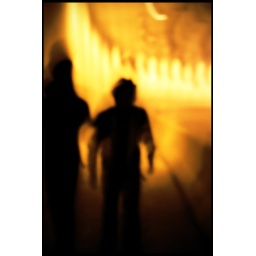
julien and steve, in the underground tunnel walking from my house to the cock and bull for CRAFT NIGHT